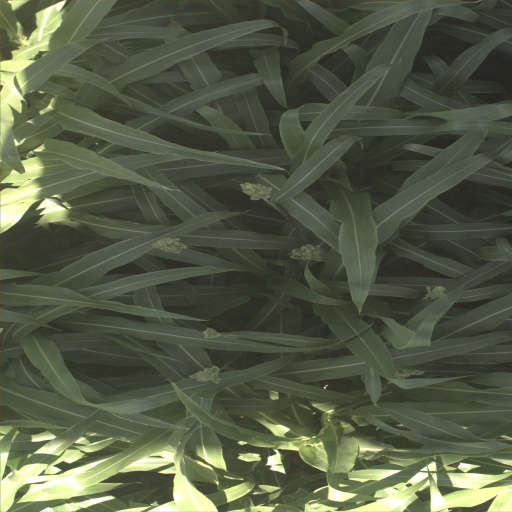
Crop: sorghum